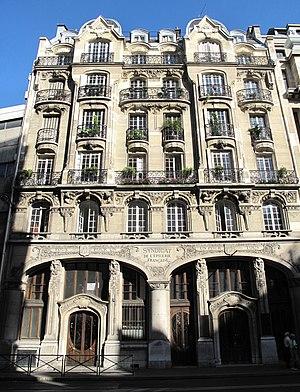
Ancien immeuble du syndicat de l'épicerie française
Édouard Bauhain, né à Bordeaux le 22 juin 1864 et mort à Paris 7ᵉ le 26 décembre 1930, est un architecte français.
Cet article recense les édifices de style Art nouveau à Paris, en France.
La rue du Renard se situe dans le 4ᵉ arrondissement de Paris, dans le quartier administratif Saint-Merri et dans le quartier historique du Marais.